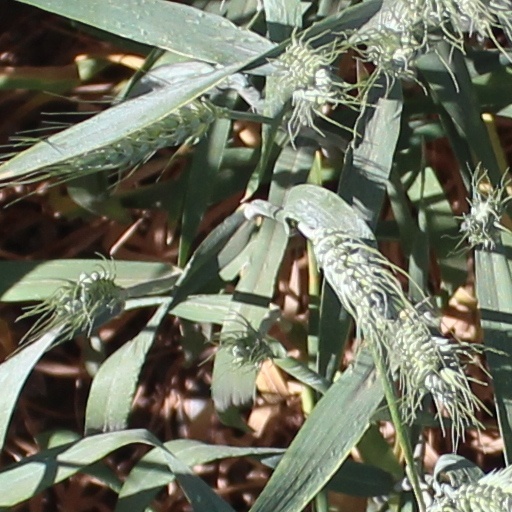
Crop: wheat